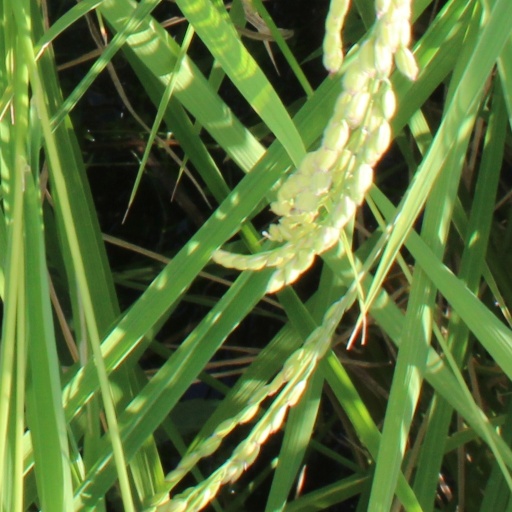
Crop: rice